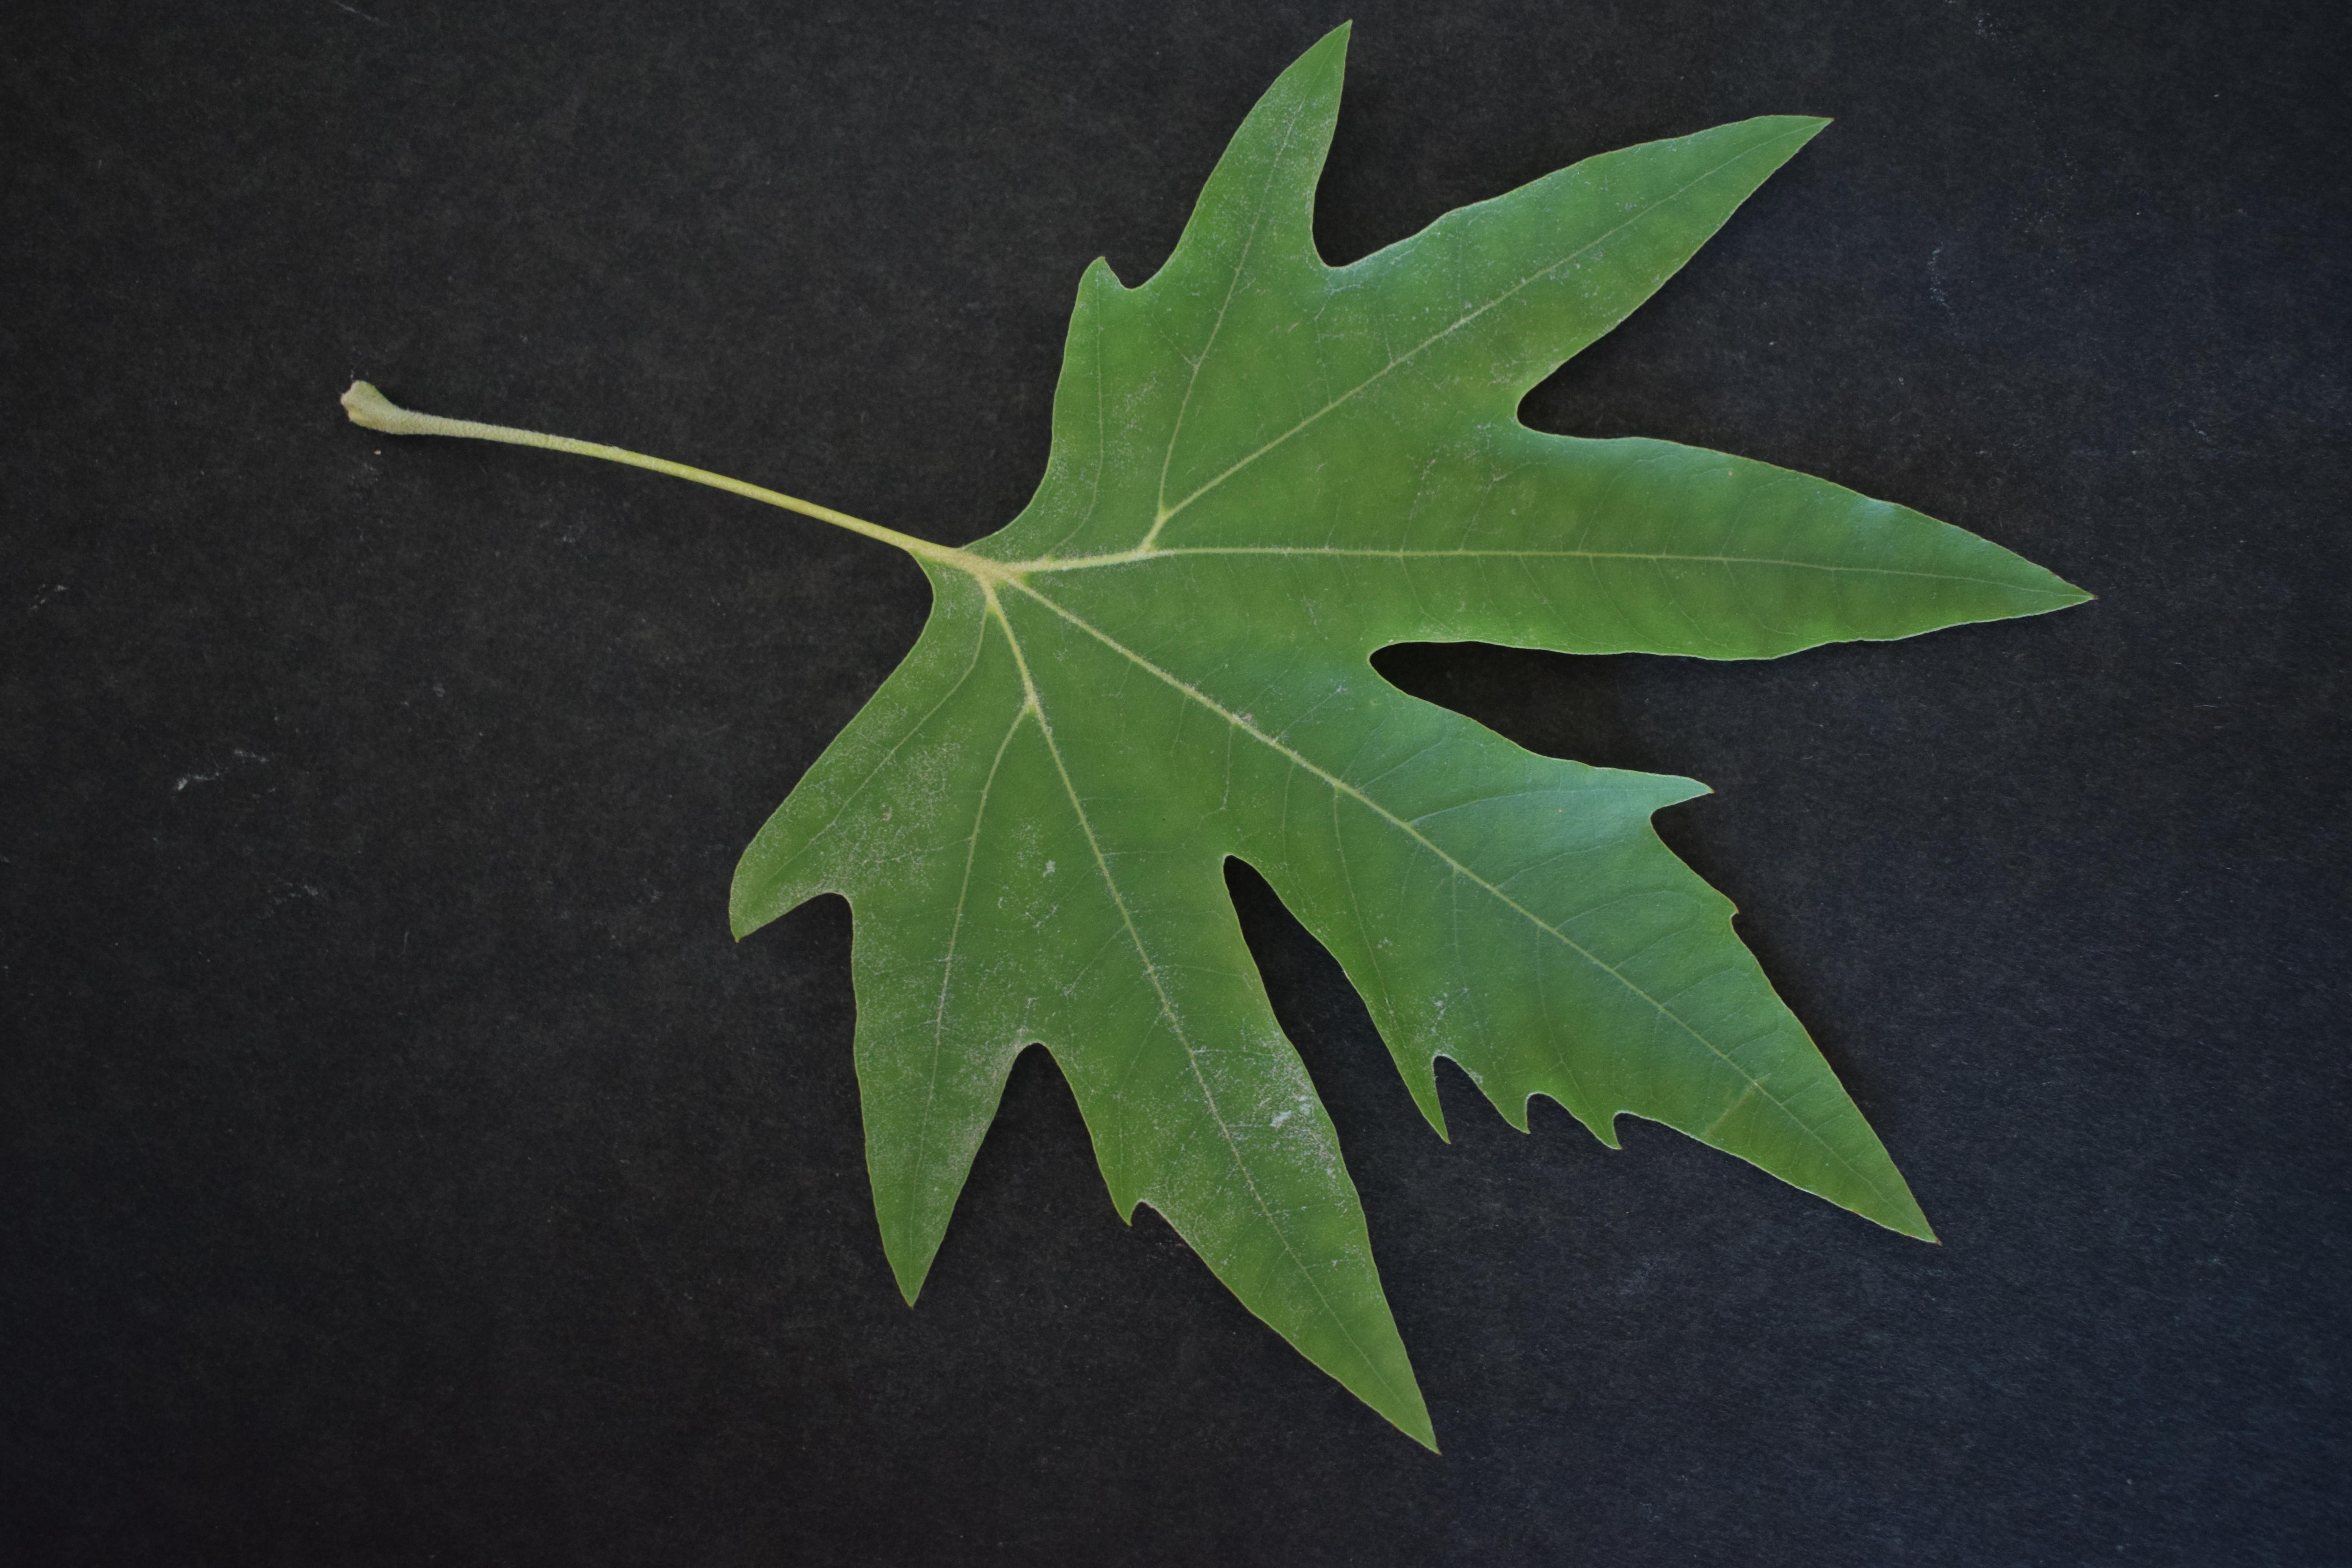
Plant species: Chinar